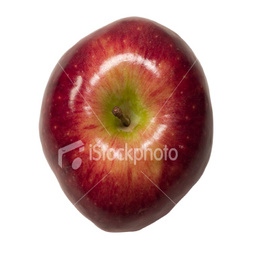
Label: Apple